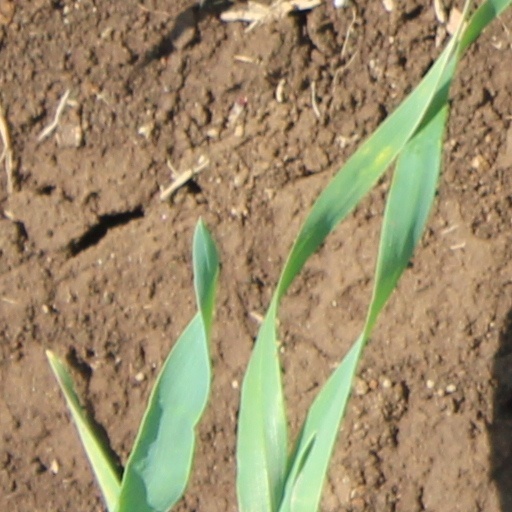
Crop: wheat